Soetran

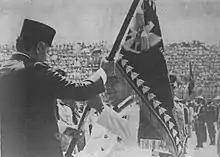
President Soeharto handing over the Parasamya Purnakarya Nugraha award to Governor Mohammad Noer.

Soetran's success of his clove cultivation program in Trenggalek resulted in his re-election for a second term in 1973. In 1974, the regency obtained the "Parasamya Purnakarya Nugraha" award, an award given by the president to the best-performed regions in Indonesia during the first five year-plan. The award was given in the form of a flag by President Suharto to East Java Governor Mohammad Noer in a ceremony on 21 August 1974 at the Tambaksari Stadium.